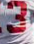
Number: 3